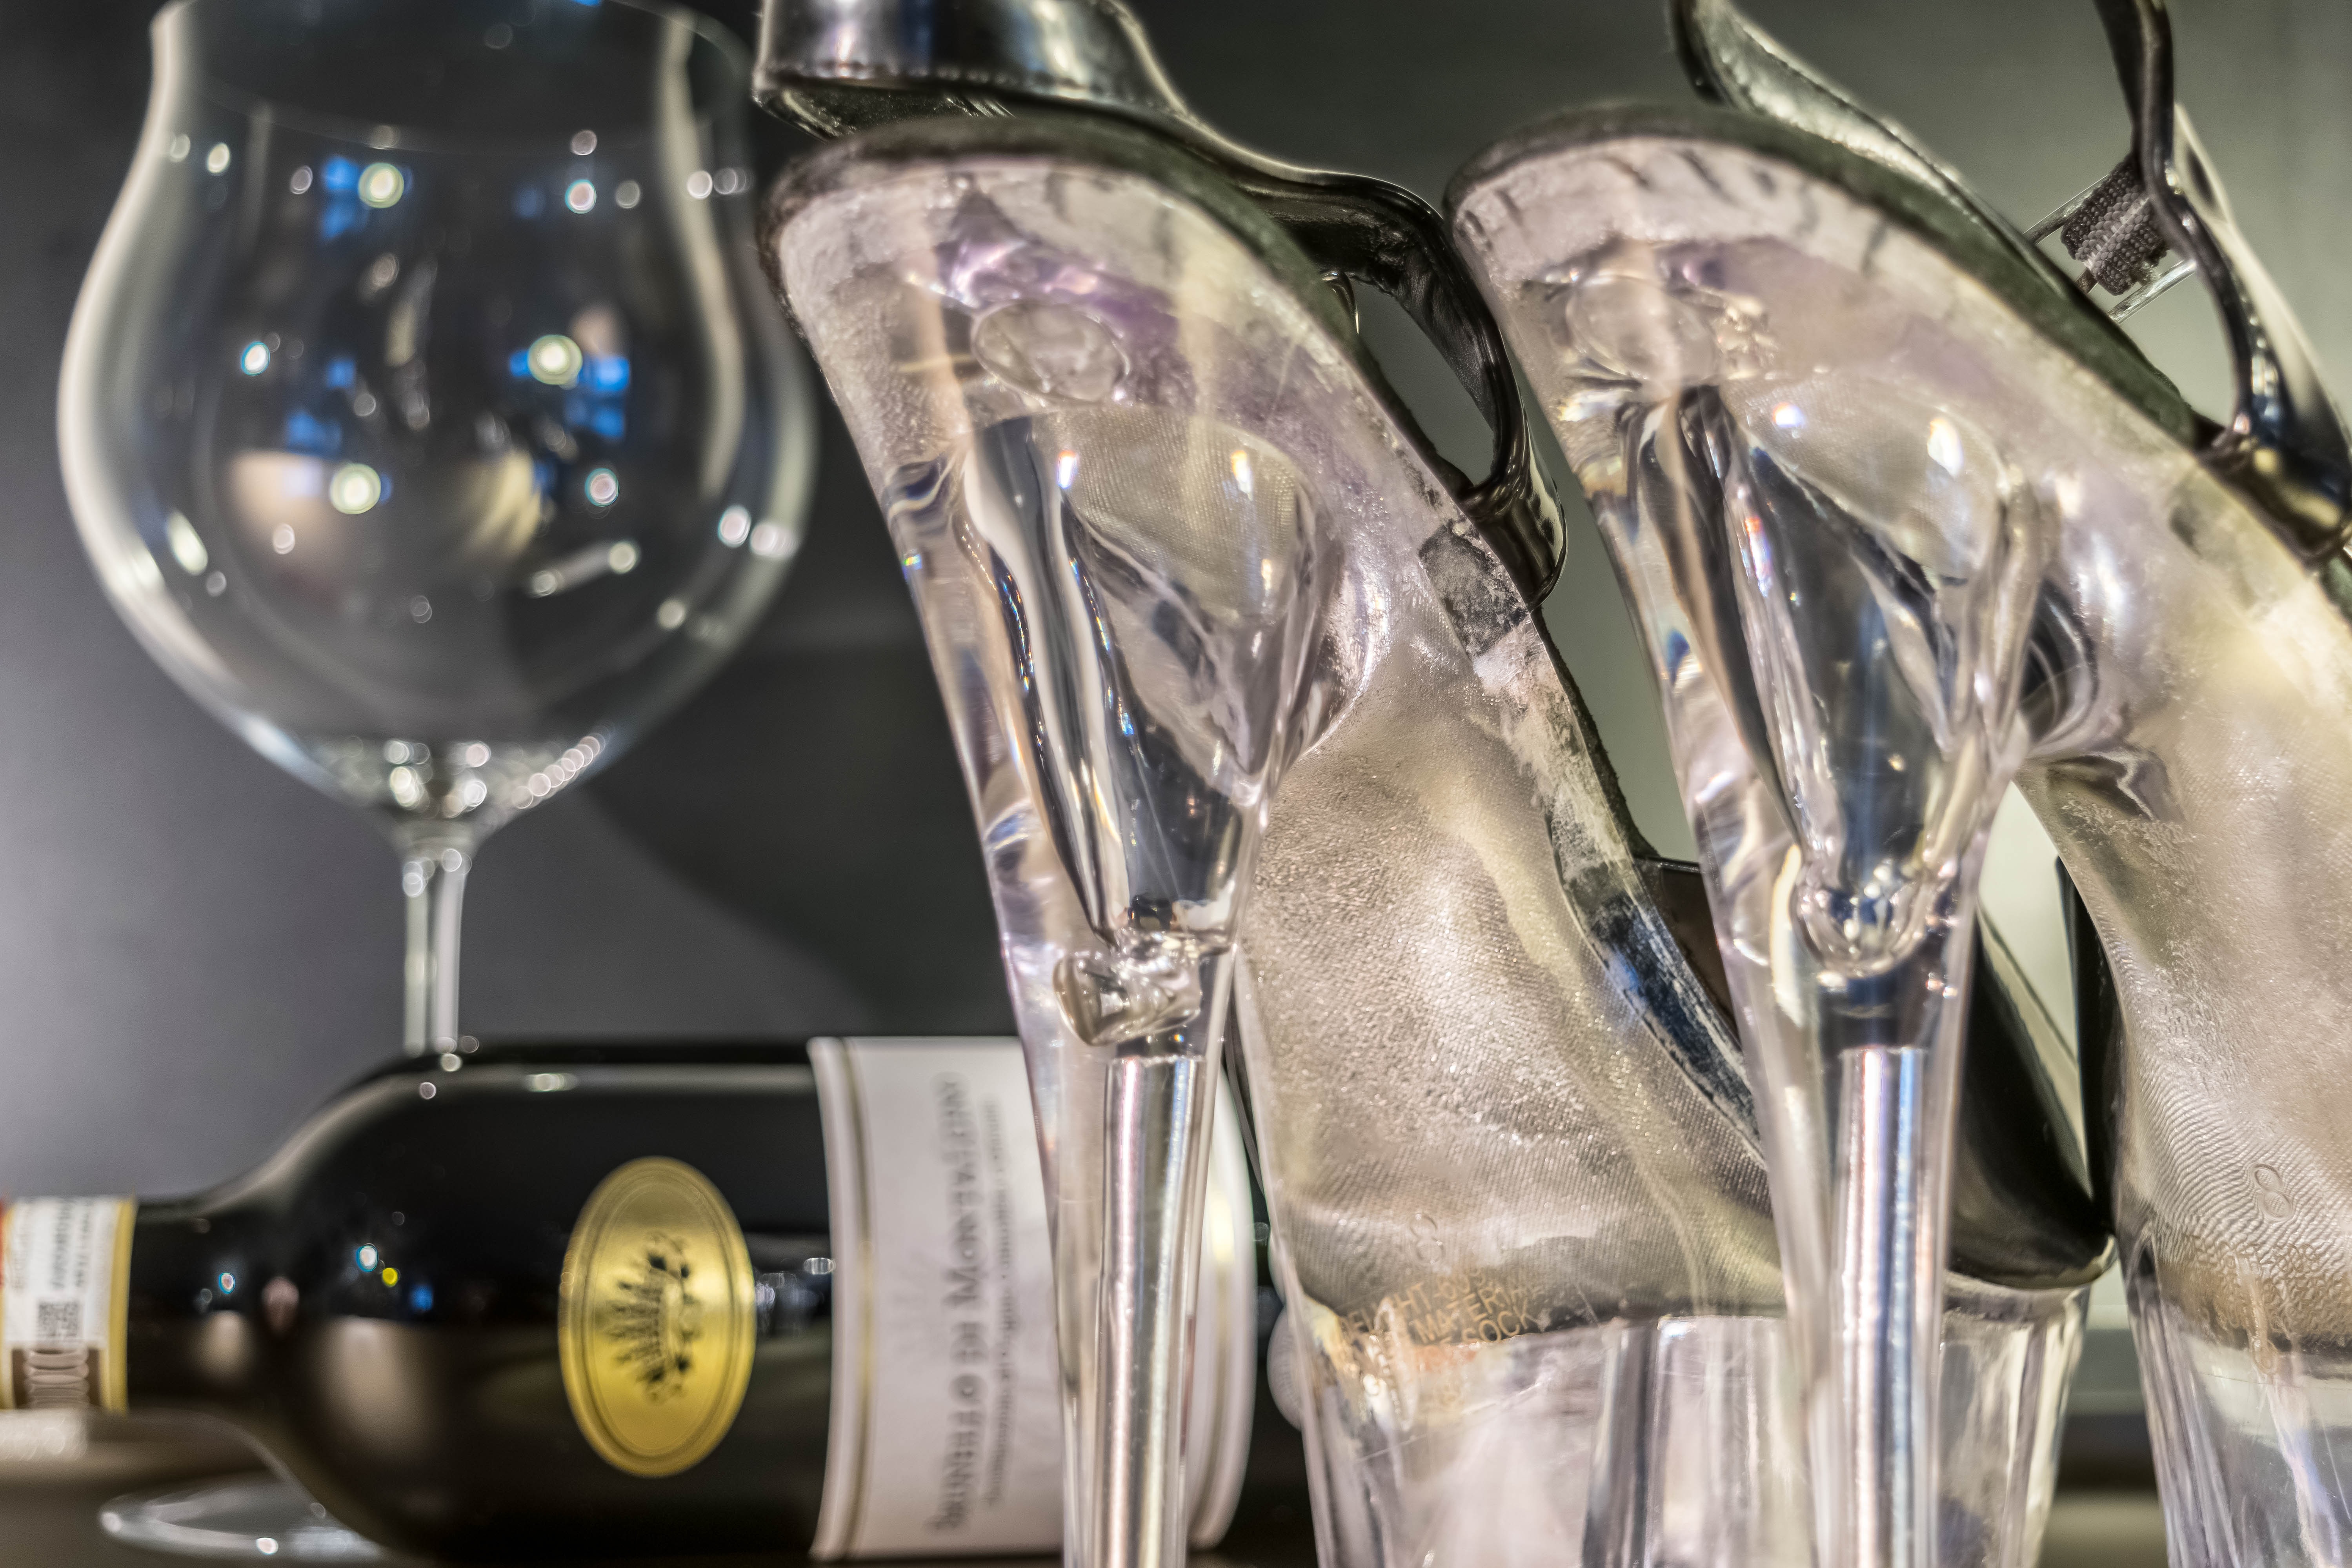
wine, glass, female, red, drink, feminine, date, wine glass, shoes, erotic, sensual, stilettos, appointment, stemware, paragraph, high heels, drinkware